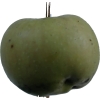
Label: Apple 12